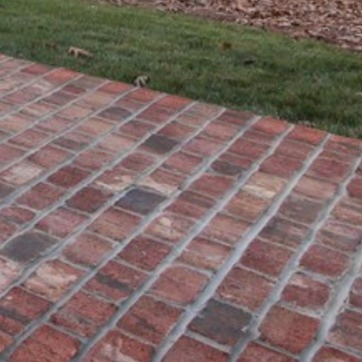
Material: brick